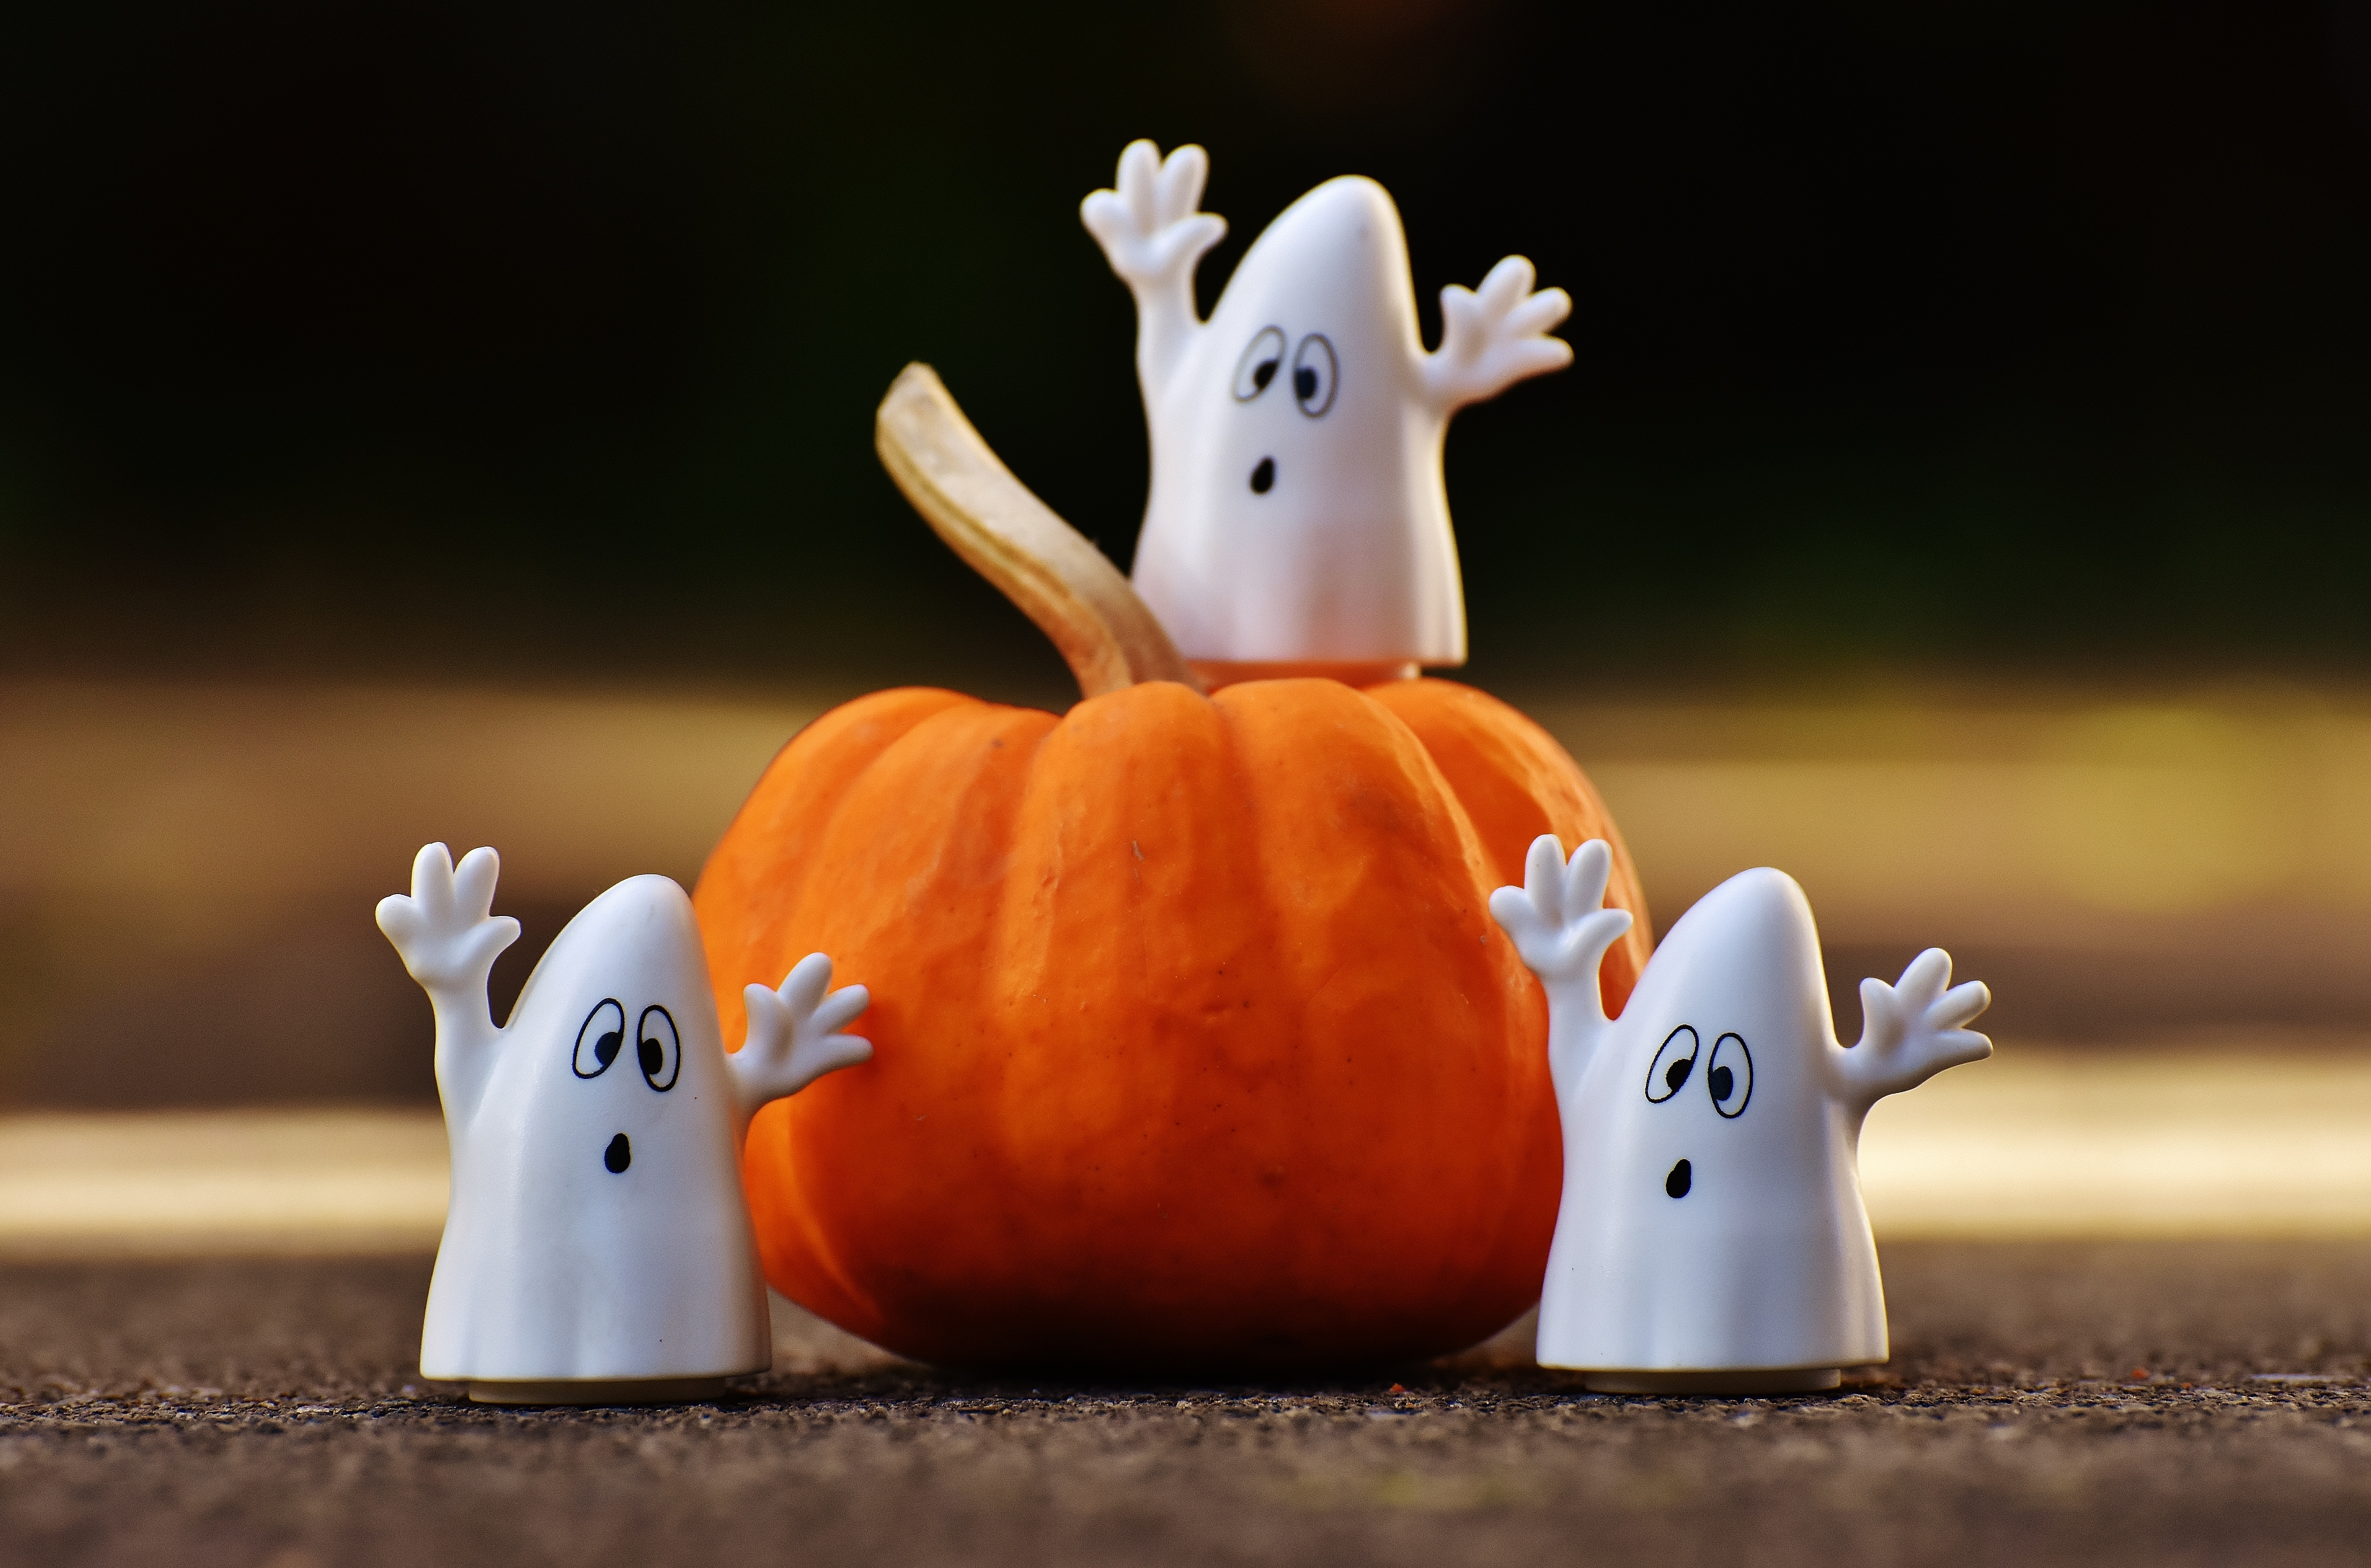
group, flower, spooky, cute, decoration, autumn, pumpkin, halloween, toy, figure, creepy, ghost, ghosts, october, mood, customs, happy halloween